Speaker of the Jatiya Sangsad

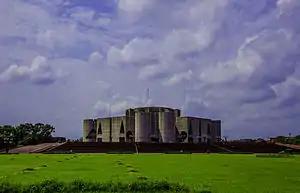
Parliament of Bangladesh (2014)

At the first sitting after a general election, Parliament presided over by the outgoing Speaker or, in his absence, by the Deputy Speaker, proceeds first to elect a Speaker and a Deputy Speaker in the manner laid down in the Rules of Procedure. A person however cannot preside over his own election. After the election of the Speaker and the Deputy Speaker, the House is adjourned for a short period to enable the newly elected Speaker and Deputy Speaker to take oath of office. The House then meets with the new Speaker presiding.